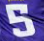
Number: 5